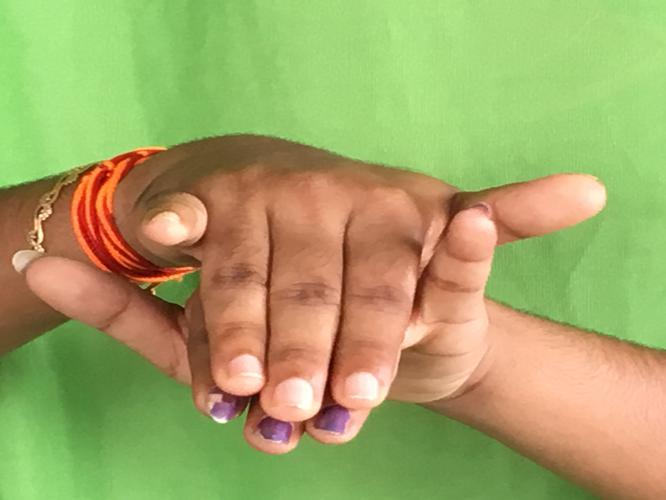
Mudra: Varaha
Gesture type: double_hand